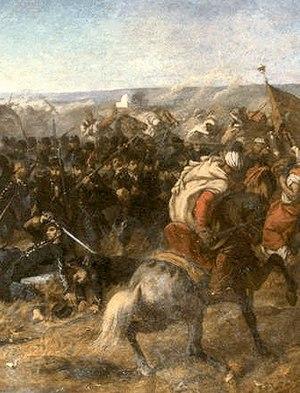
Bataille de SIdi-Brahim, 1845 (fragment)
Jacques Frémeaux, né le 9 mars 1949 à Alger, est un historien français. Il est professeur honoraire en histoire contemporaine, spécialiste de l'histoire coloniale.